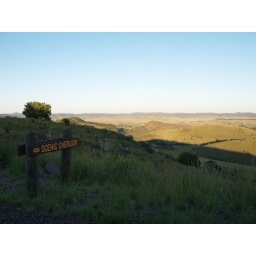
Davis Mountains Texas State Park in the Chihuahuan Desert 2010 trees blue sky